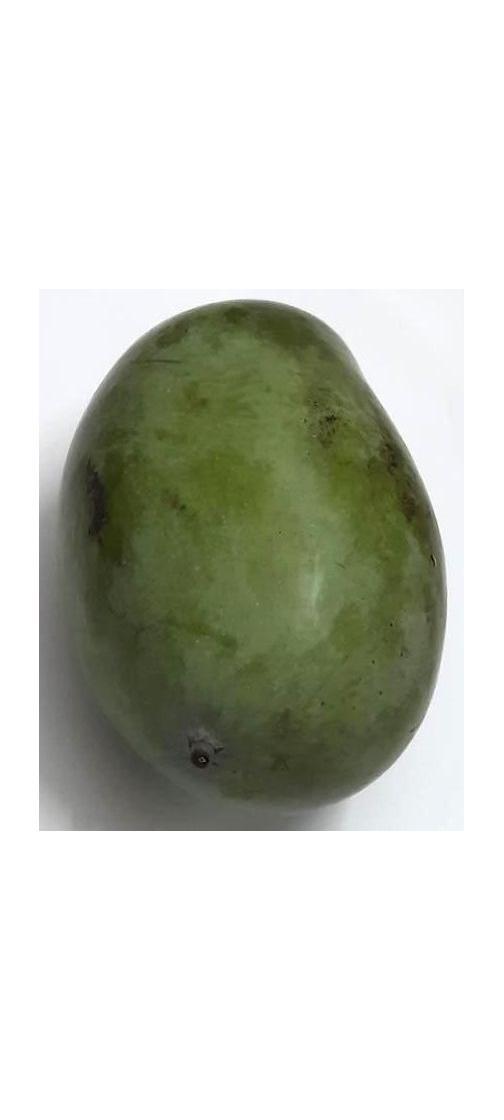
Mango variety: Amrapali